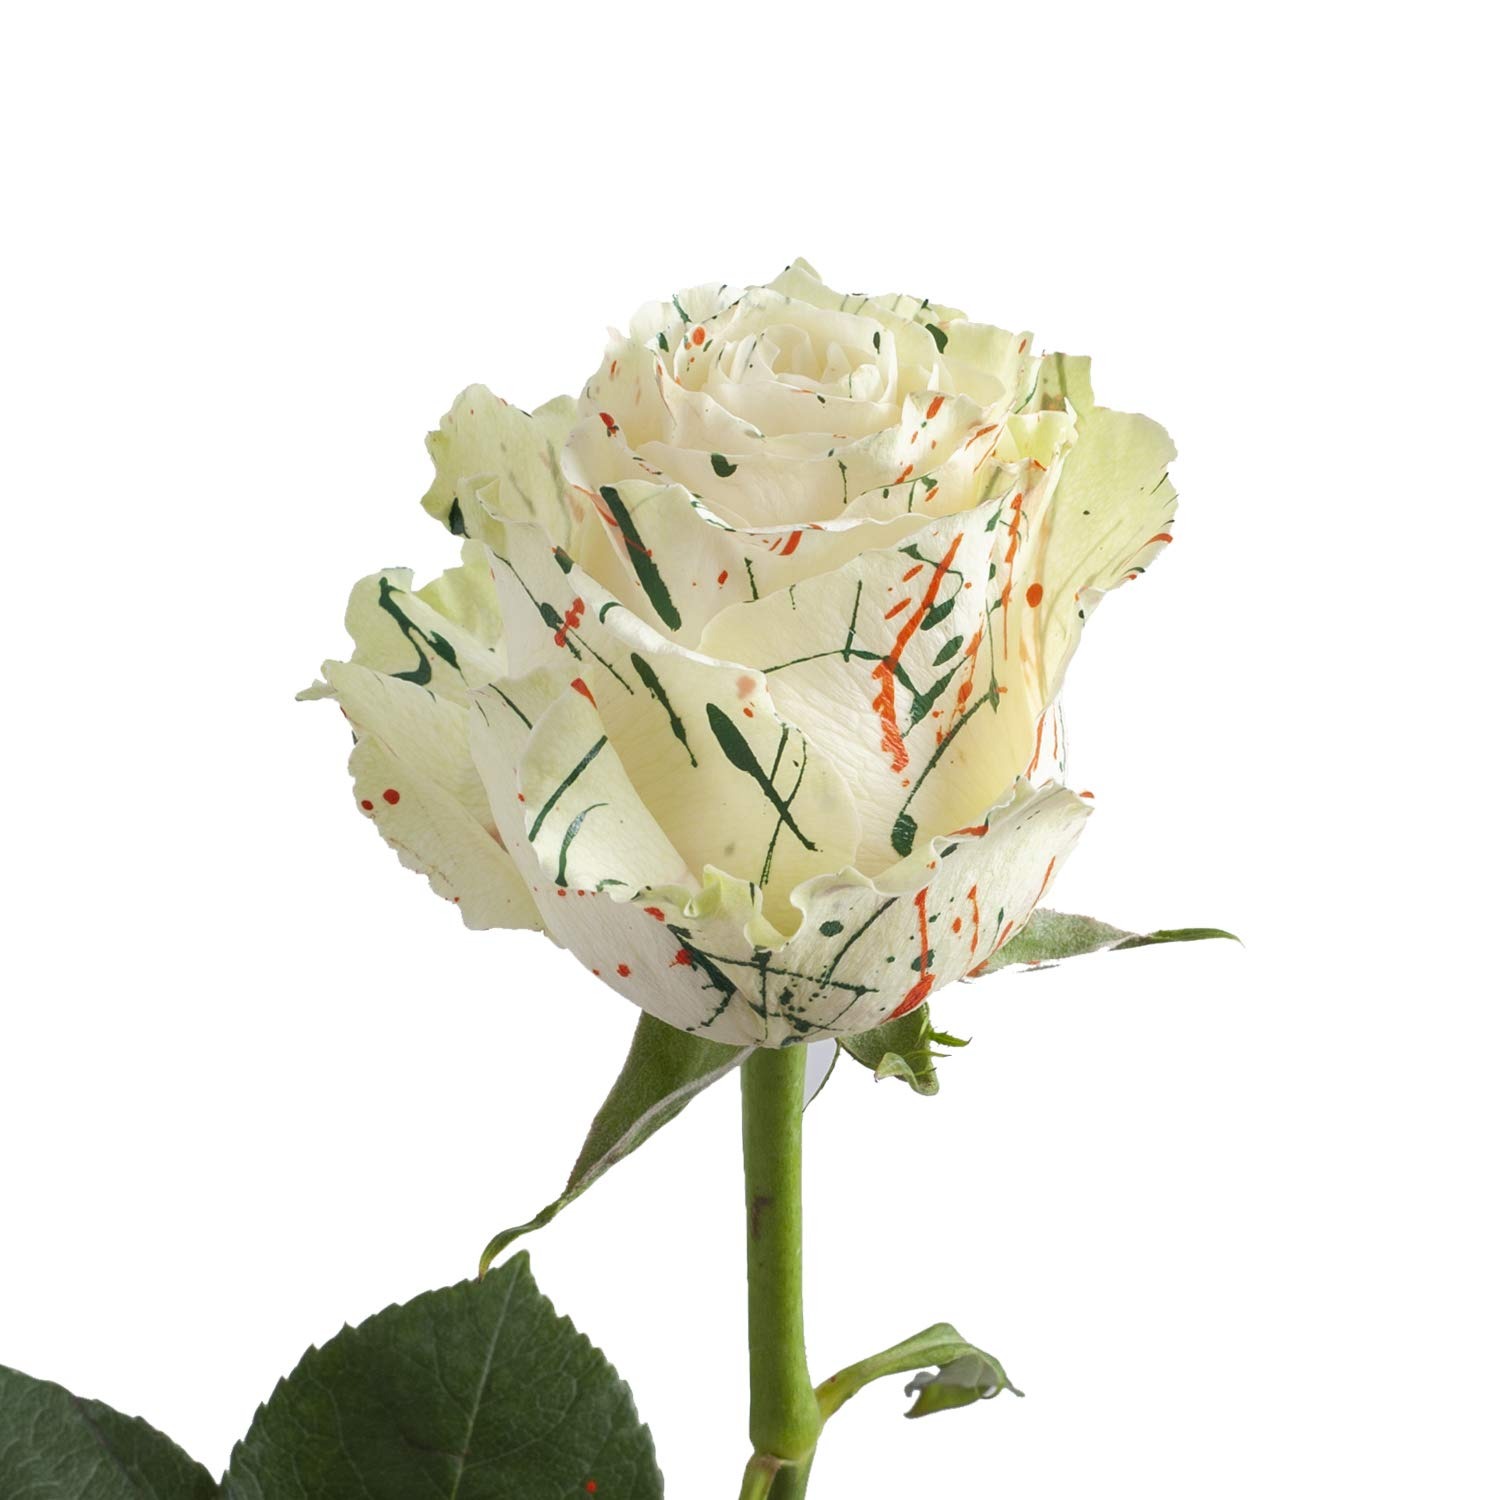
Item Name: Joy Confetti Painted Roses 50 cm - 100 Stems
Value: nan
Unit: None

Price: 199.98